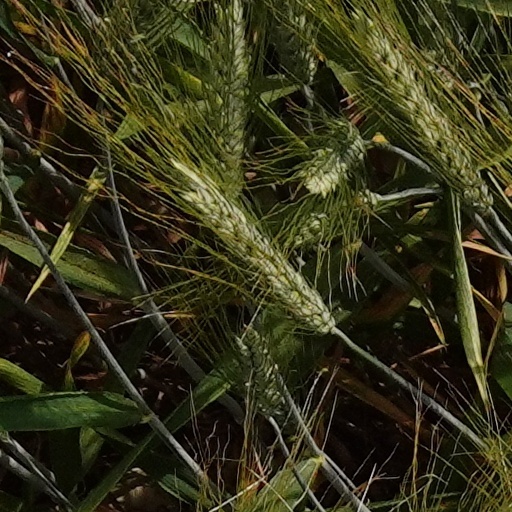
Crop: wheat